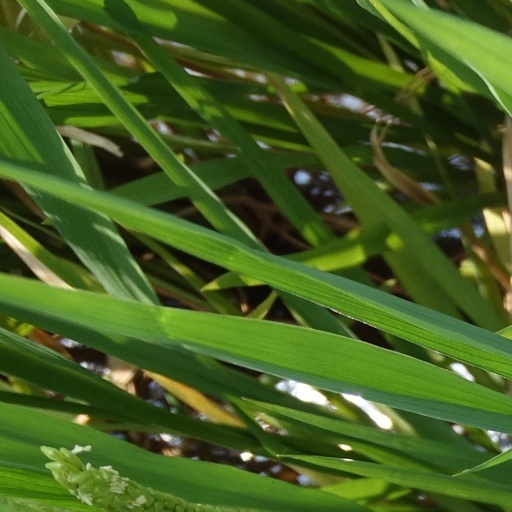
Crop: rice